Kim Jong Il

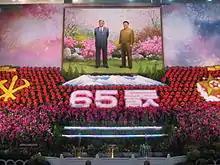
Kim Jong Il and his father Kim Il Sung

Kim reportedly visited the People's Republic of China in May 2010. He entered the country via his personal train on 3 May and stayed in a hotel in Dalian. In May 2010, Assistant U.S. Secretary of State for East Asian and Pacific Affairs Kurt Campbell told South Korean officials that Kim had only three years to live, according to medical information that had been compiled. Kim travelled to China again in August 2010, this time with his son, fueling speculation at the time that he was ready to hand over power to his son, Kim Jong Un.